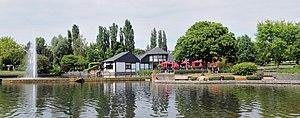
Luxembourg-ville, parc de Merl